William Anstruther

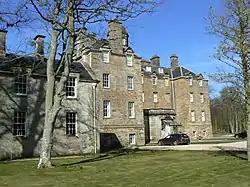
Elie House, Fife

Sir William Anstruther was married to Lady Helen Hamilton, daughter of John Hamilton, 4th Earl of Haddington. Their only son was Sir John Anstruther, 1st Baronet, of Anstruther.